Glarus Alps

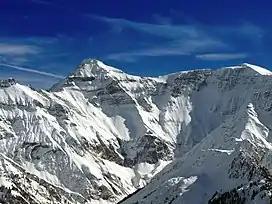
The massif of the Hausstock

The Tödi, the highest of the range and of north-eastern Switzerland (3,614 m), is attended by numerous secondary peaks that arise from the extensive snow-fields surrounding the central mountain. A very considerable outlyer, whose chief summits are the Schärhorn and the Gross Windgällen, belonging to the canton of Uri, is connected with the Tödi by the range of the Clariden , north to the Hüfi Glacier. A less important branch encloses the Biferten Glacier, and terminates in the Selbsanft, south of Tierfehd. Towards the valley of the Vorderrhein a high promontory stretches nearly due south from the central peaks of the Tödi, and is crowned by the summit of the Piz Posta Biala. Another considerable ramification of the same mass terminates farther to the east in the peak of the Cavistrau.